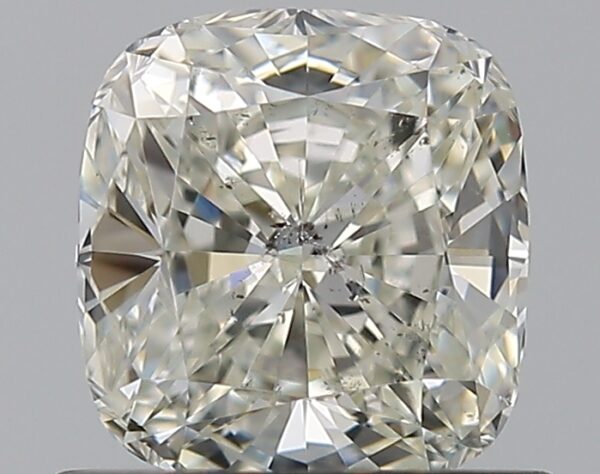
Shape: cushion
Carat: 0.9
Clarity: SI2
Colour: K
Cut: GD
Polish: EX
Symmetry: VG
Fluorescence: F
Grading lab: GIA
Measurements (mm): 5.58 x 5.23 x 3.58